Loïc Duval

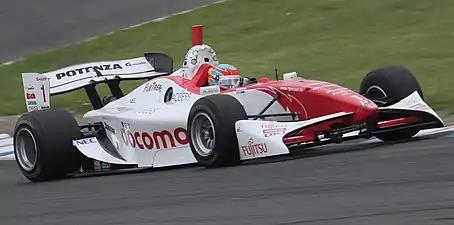
Duval during free practice at the first Motegi round of the 2010 Formula Nippon season

Born in Chartres, Duval began his career in karting. In 2002 was the Formula Campus France champion. In 2003 he was the Formula Renault 2000 France champion. In 2004 he placed eleventh with two podiums in the Formula 3 Euro Series and tested for Renault F1. The next year he finished sixth in F3 Euro Series and won a pole at the Macau Grand Prix. He then moved to Japan where he began racing in Formula Nippon and Super GT. In 2007 he continued in Formula Nippon and made two starts for A1 Team France in the A1 Grand Prix series in Australia and New Zealand. He won the 2009 Formula Nippon Championship with four wins driving for Nakajima Racing after finishing second in 2008.